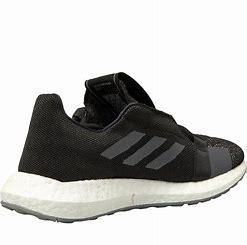
Brand: Adidas
Model: Senseboost Go